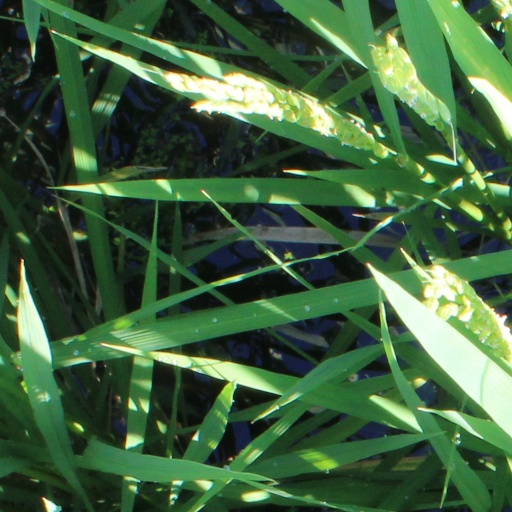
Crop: rice